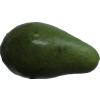
Label: green_avocado